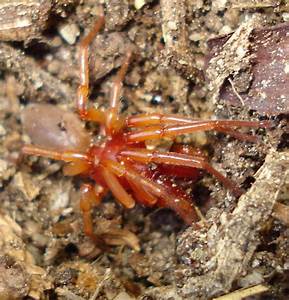
Label: ragno